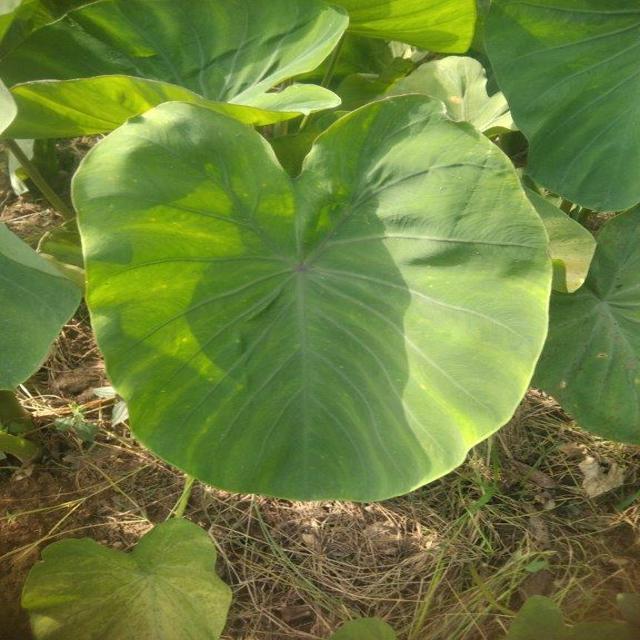
Label: Healthy